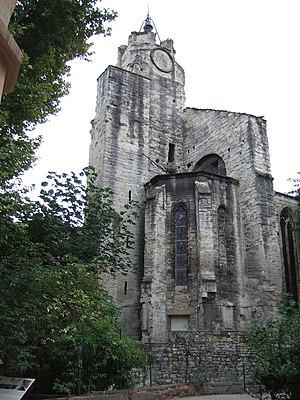
La ville d'Avignon a compté et compte encore de nombreuses églises, principalement en raison de son histoire, qui l'a vue devenir au XIVᵉ siècle la capitale de la chrétienté, avec l'installation des papes à l'intérieur de ses murs. Après le départ des papes, les temps incertains des XVᵉ et XVIᵉ siècles laissent place à un déploiement d'une piété baroque dans la ville, avec la construction de nombreuses églises, chapelles et la fondation de très nombreux couvents, lui faisant mériter le nom qui lui est parfois donné, « Altera Roma ».